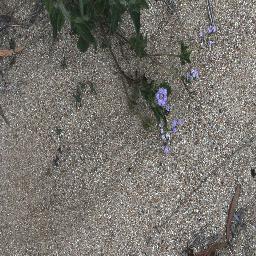
Label: siam_weed